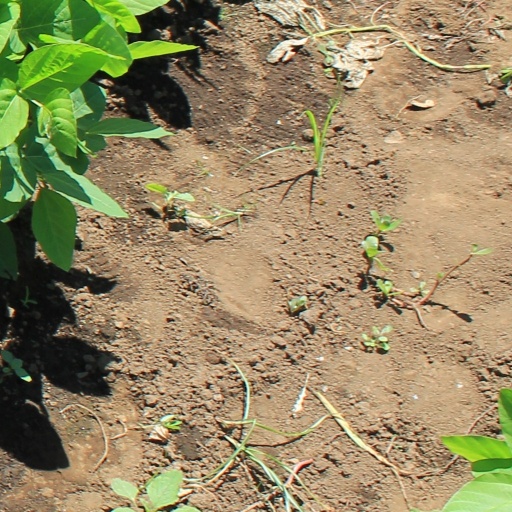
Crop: soybean